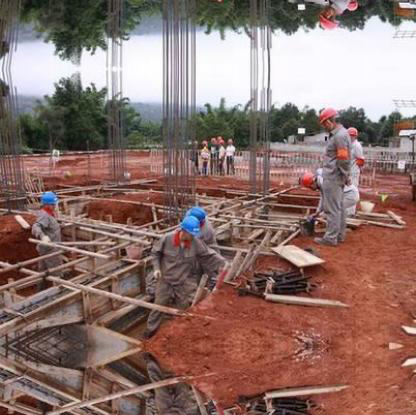
Objects in the image:
label: helmet
label: helmet
label: helmet
label: helmet
label: helmet
label: helmet
label: helmet
label: helmet
label: helmet
label: helmet
label: person
label: person
label: person
label: person
label: person
label: person
label: person
label: person
label: person
label: person
label: helmet
label: helmet
label: helmet
label: person
label: person